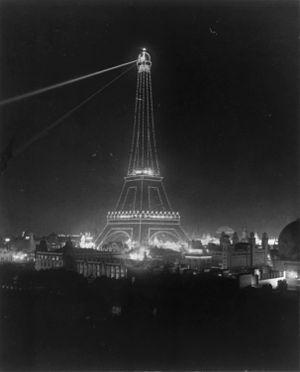
De nombreux événements culturels ont utilisé la tour Eiffel comme cadre, en utilisant le Champ de Mars ou la tour elle-même. De par son statut symbolique, la quantité de touristes qui la visitent ou plus simplement sa localisation au sein de Paris, capitale culturelle de stature planétaire, elle est un lieu idéal pour assurer une publicité maximale à une manifestation ou à un exploit. Identifiée à la France dans ce qu'elle a de plus prestigieux et fédérateur, elle donne une portée particulière aux événements qui l'utilisent comme arrière-plan.
L'histoire de la tour Eiffel relate les origines et la construction du monument parisien.
La tour Eiffel est une tour de fer puddlé de 324 mètres de hauteur située à Paris, à l’extrémité nord-ouest du parc du Champ-de-Mars en bordure de la Seine dans le 7ᵉ arrondissement. Son adresse officielle est 5, avenue Anatole-France.